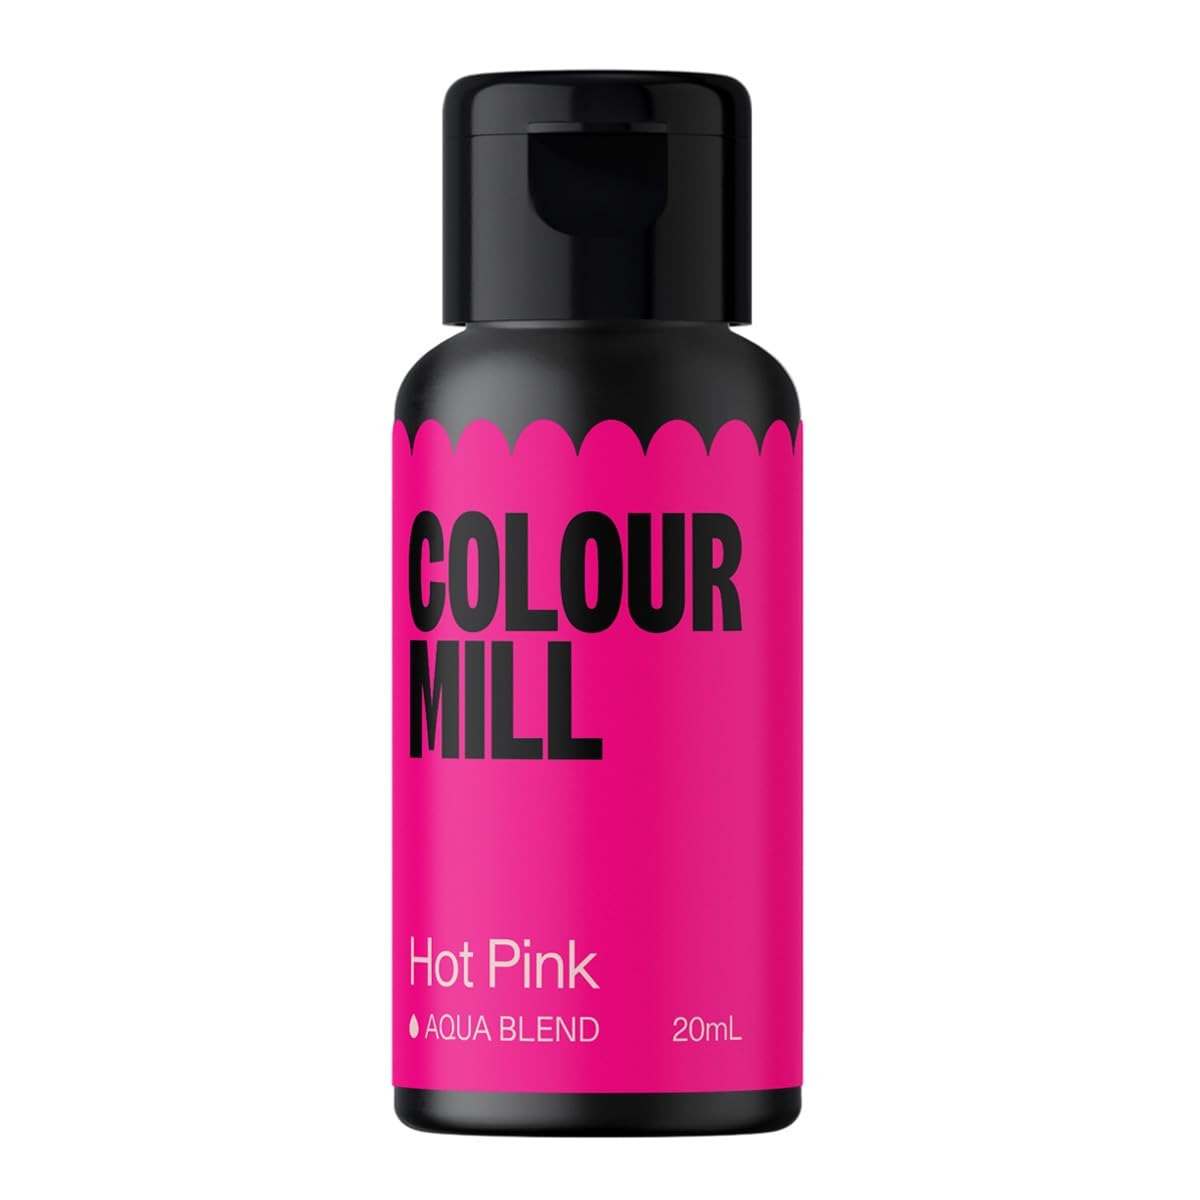
Item Name: Colour Mill Aqua Blend Water-Based Food Coloring, 20 Milliliters Hot Pink
Bullet Point: For food products incompatible with oil and fat
Product Description: Colour Mill Hot-pink Aqua Blend Original, bold and impossible to mimic, it's one of the three primary colors that can't be mixed. Yellow is a must-have in every baker's color collection. With oil, royal icing can spoil and macaroons can crack, so Colour Mill’s unique Aqua Blend pigments are your best friend for turning oil-and-fat-incompatible products into bold and brilliant bakes. Using more drops will increase the intensity of color. Using less will create softer hues. Build the color slowly as you mix your batter to achieve your desired hue. Before getting started, use the bottle lid to pop a hole in the seal and give the bottle a good shake. Colour Mill’s pigments pack a punch so take it slow when coloring, starting with just a few drops and mixing as you go. Tip: If you have time and for the best results, let your mixture sit overnight. Vegan friendly Halal suitable Certified kosher by Australia Kosher (symbol on bottle label) Products, facility & packing lines all free of the 14 common allergens celery, cereals containing gluten, crustaceans, eggs, fish, lupin, milk, mollusks, mustard, nuts, peanuts, sesame seeds, sulphur dioxide and soya Aqua Blend pigments cannot be used with oil- and fat-dispersible ingredients. Store in a cool dry place away from sunlight.
Value: 0.68
Unit: Fl Oz

Price: 9.94